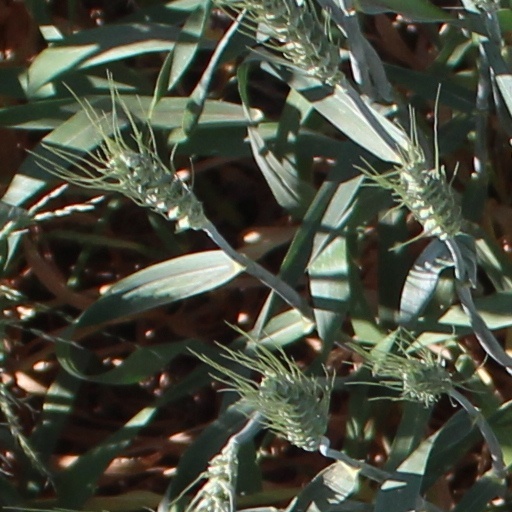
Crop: wheat